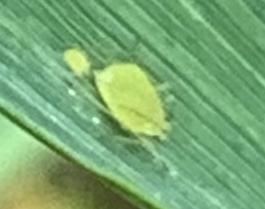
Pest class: cereal_grass_aphid